1914–15 Sheffield United F.C. season

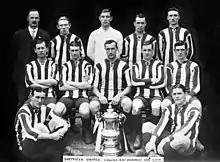
The FA Cup winners

The 1914–15 season was the 26th season in existence for Sheffield United, during which they played in Division One. At this time the club did not employ a manager, with the team being selected by the "Football Committee" although the club secretary, John Nicholson, undertook many of the duties now associated with a team manager. The club continued to establish itself as one of the top sides in the country, finishing sixth in the First Division and beating Chelsea 3–0 in the final to become winners of the FA Cup.